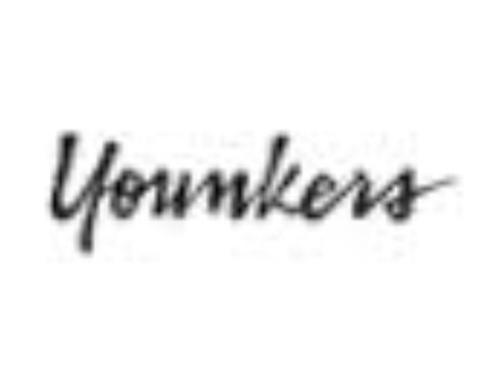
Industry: Others